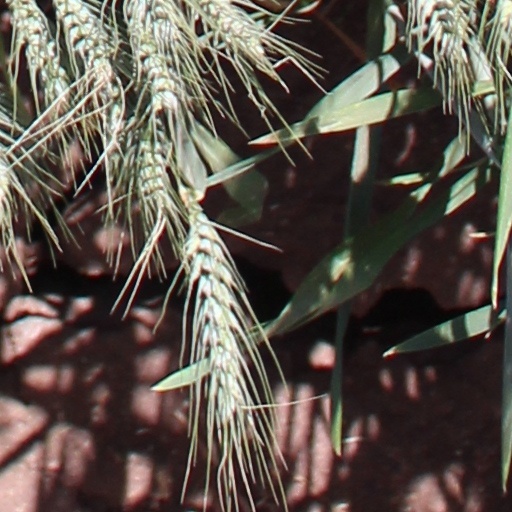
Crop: wheat